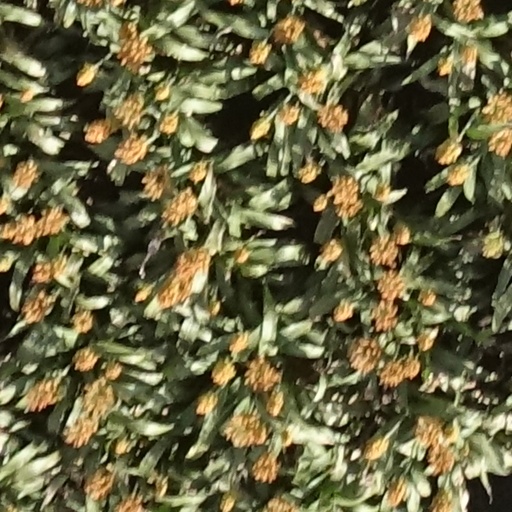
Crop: sorghum